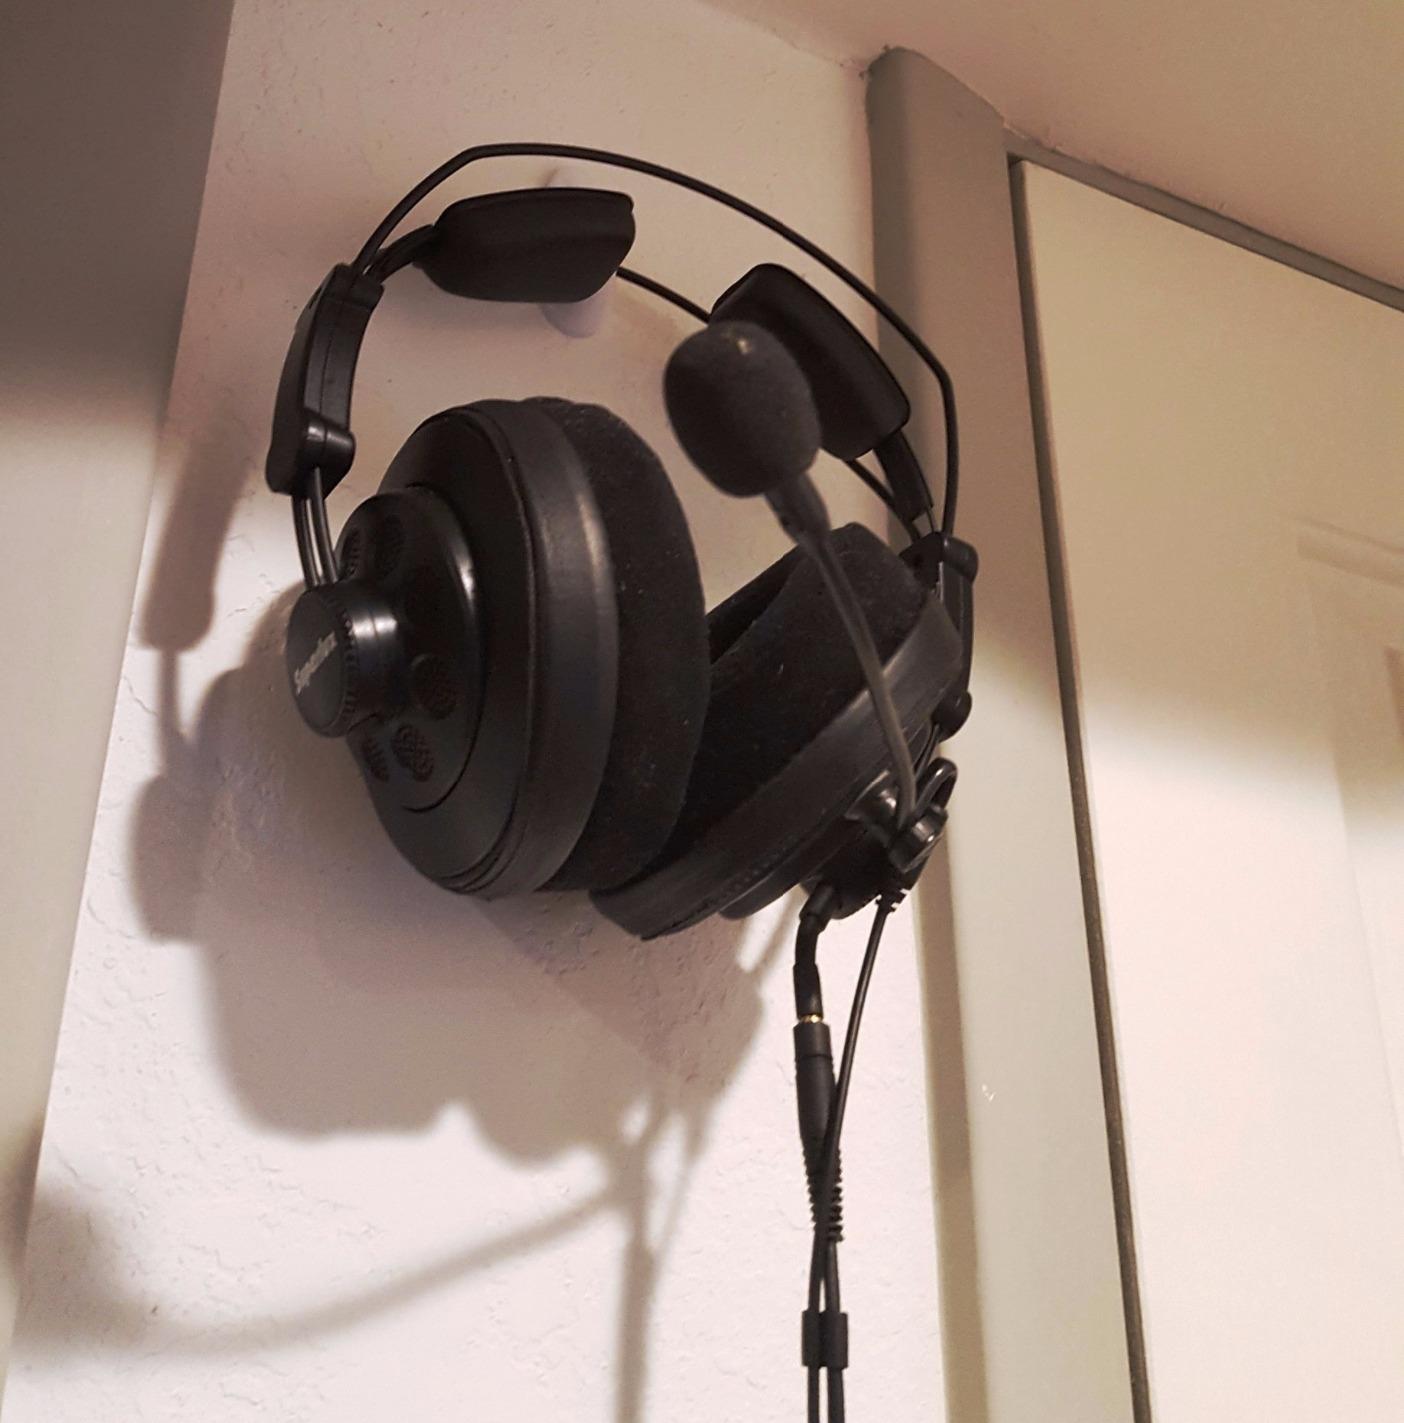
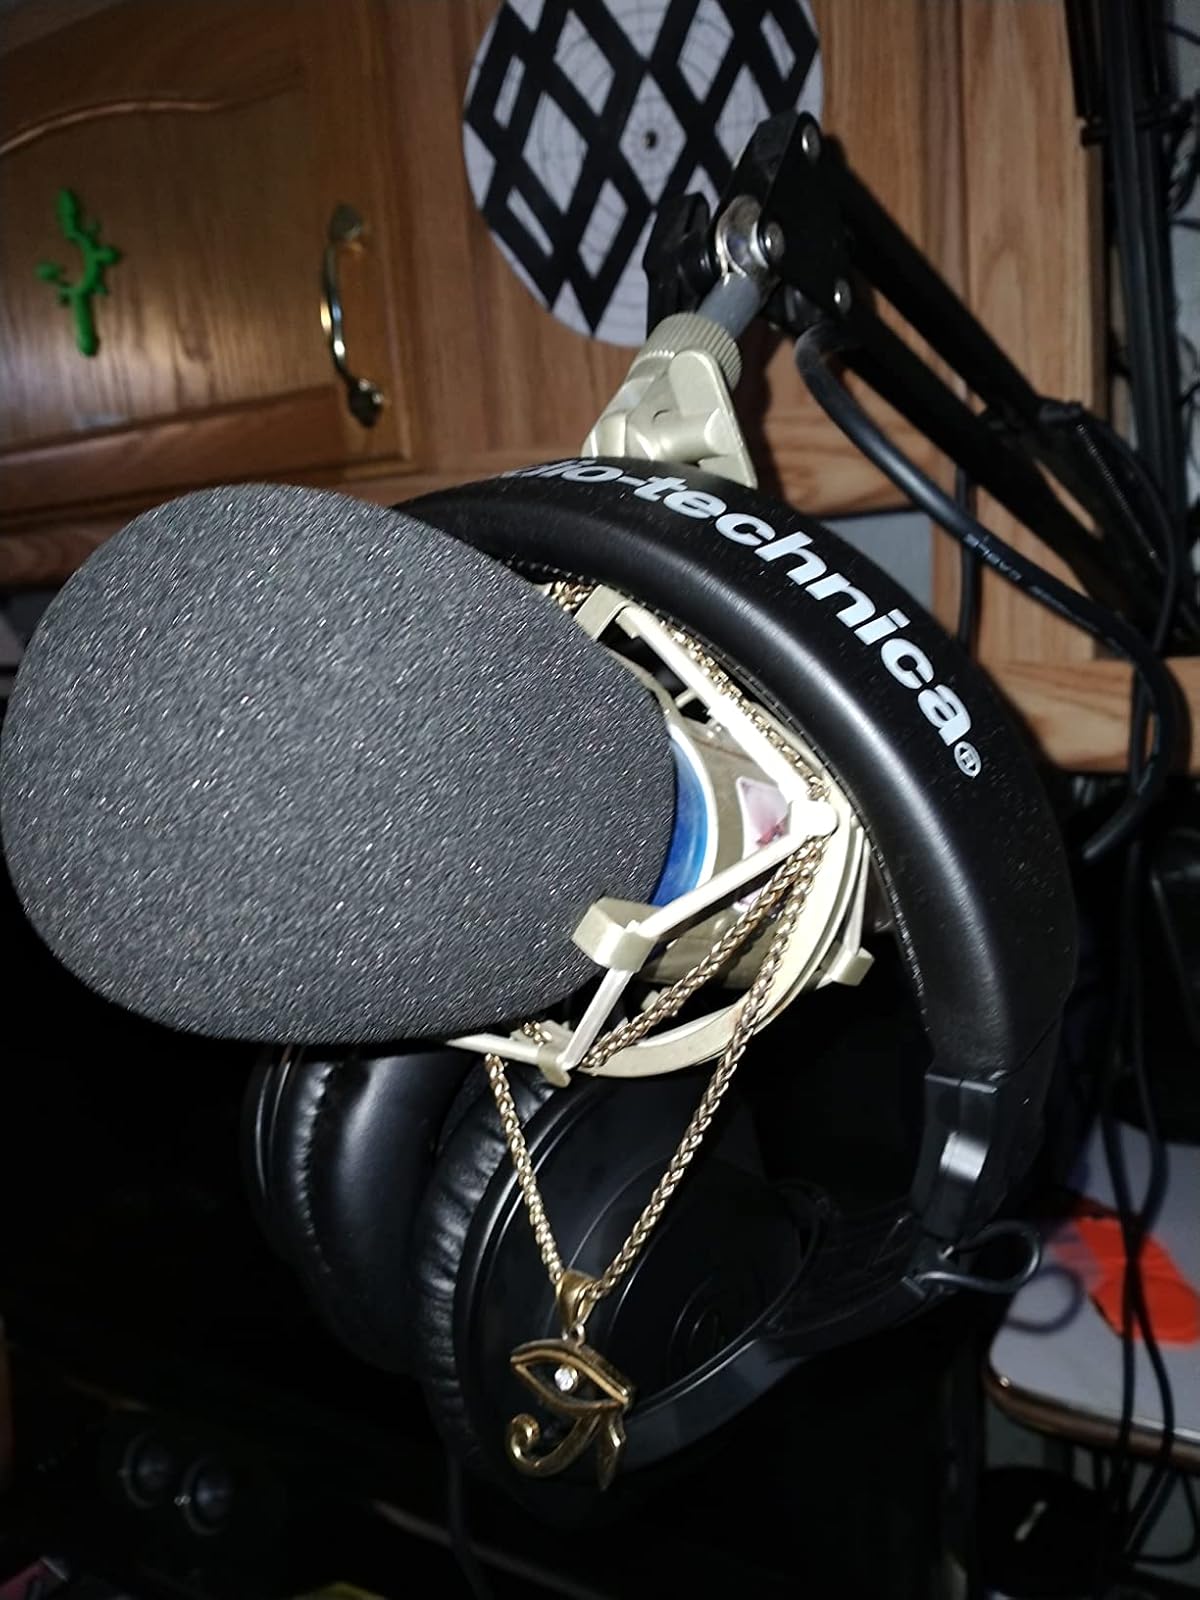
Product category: headphones
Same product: no